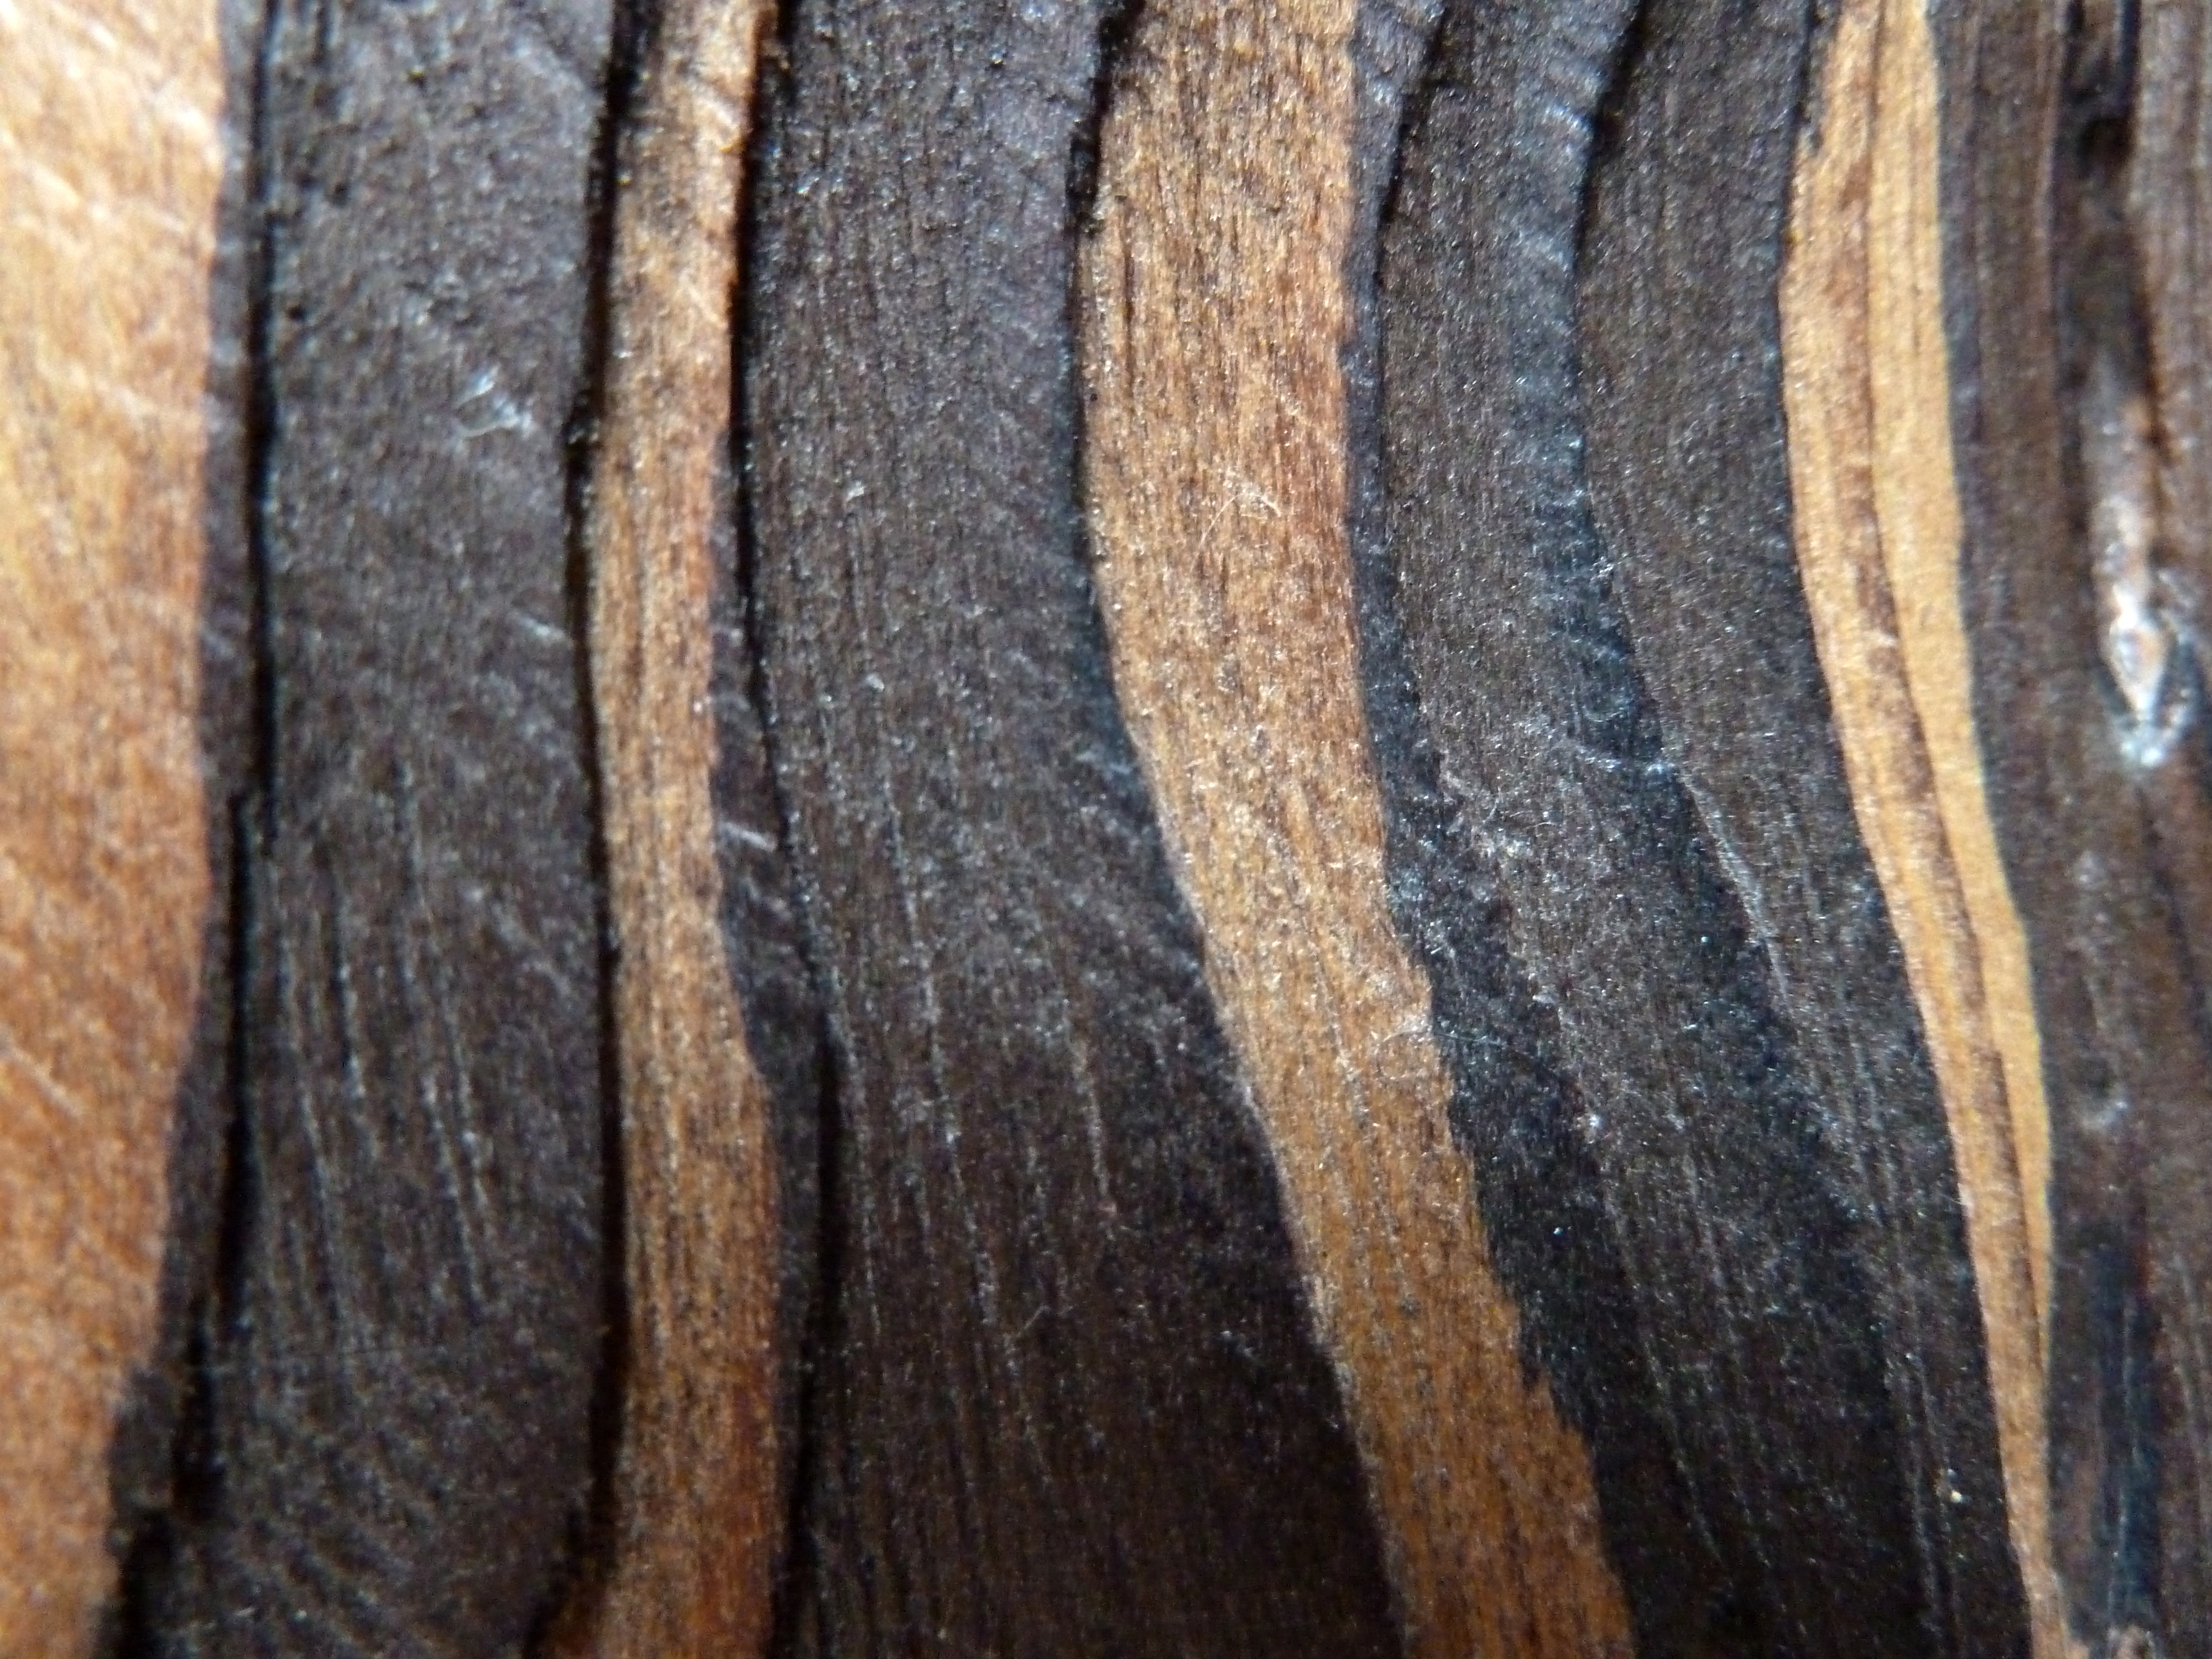
structure, board, wood, texture, plank, floor, trunk, brown, soil, material, surface, textured, close up, background, design, hardwood, painted, timber, flooring, man made object, wood stain